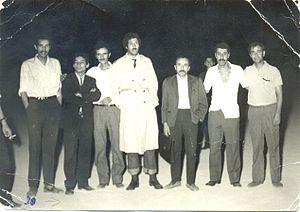
Hadj Abderrahmane et Yahia Benmabrouk en 1974.
Yahia Benmabrouk est un acteur algérien né le 30 mars 1928 à Alger et mort le 9 octobre 2004 à Bab El Oued.
Hadj Abderrahmane, dit l'Inspecteur Tahar, né à Télémly le 12 octobre 1940 et mort le 5 octobre 1981 à Paris, est un acteur et homme de théâtre algérien.